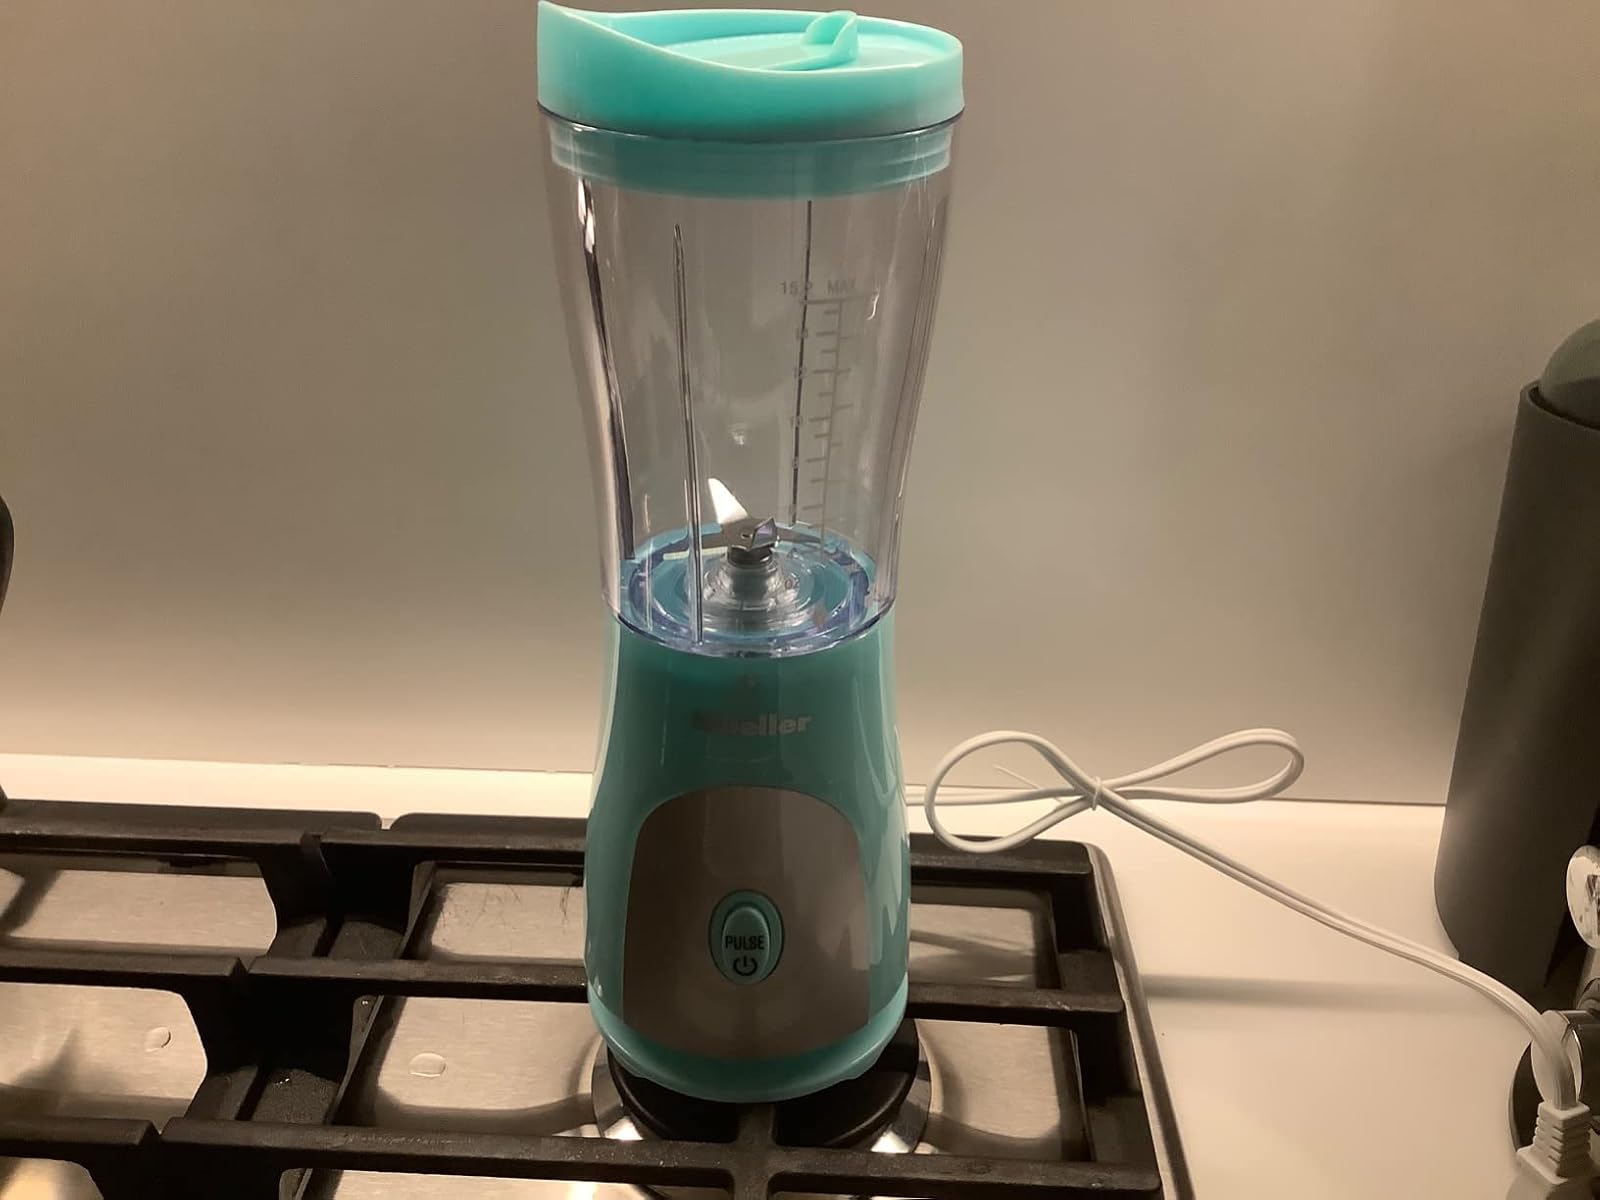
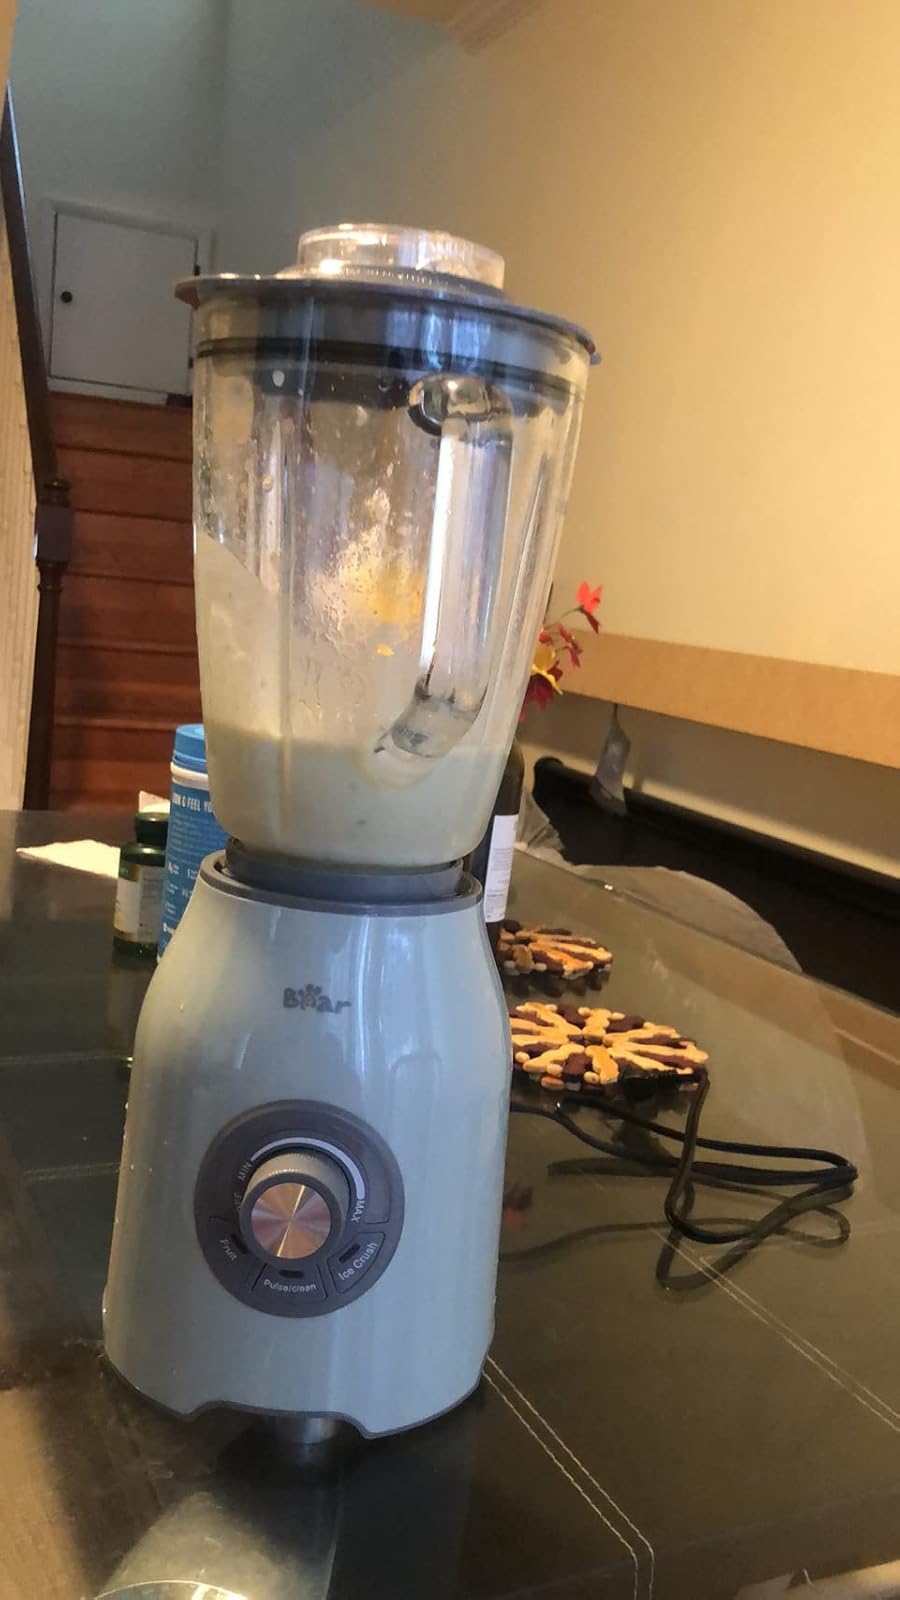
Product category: items_blender
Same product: no